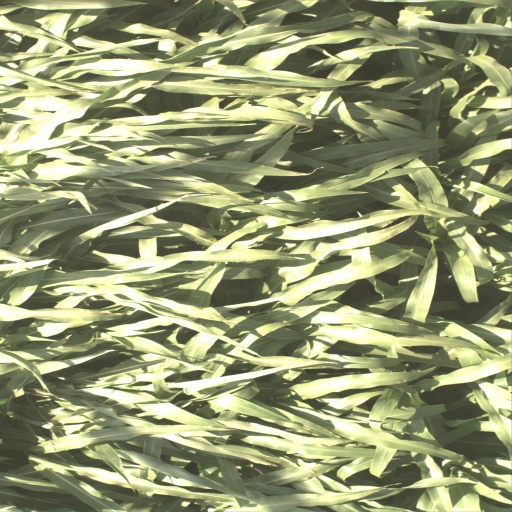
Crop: sorghum